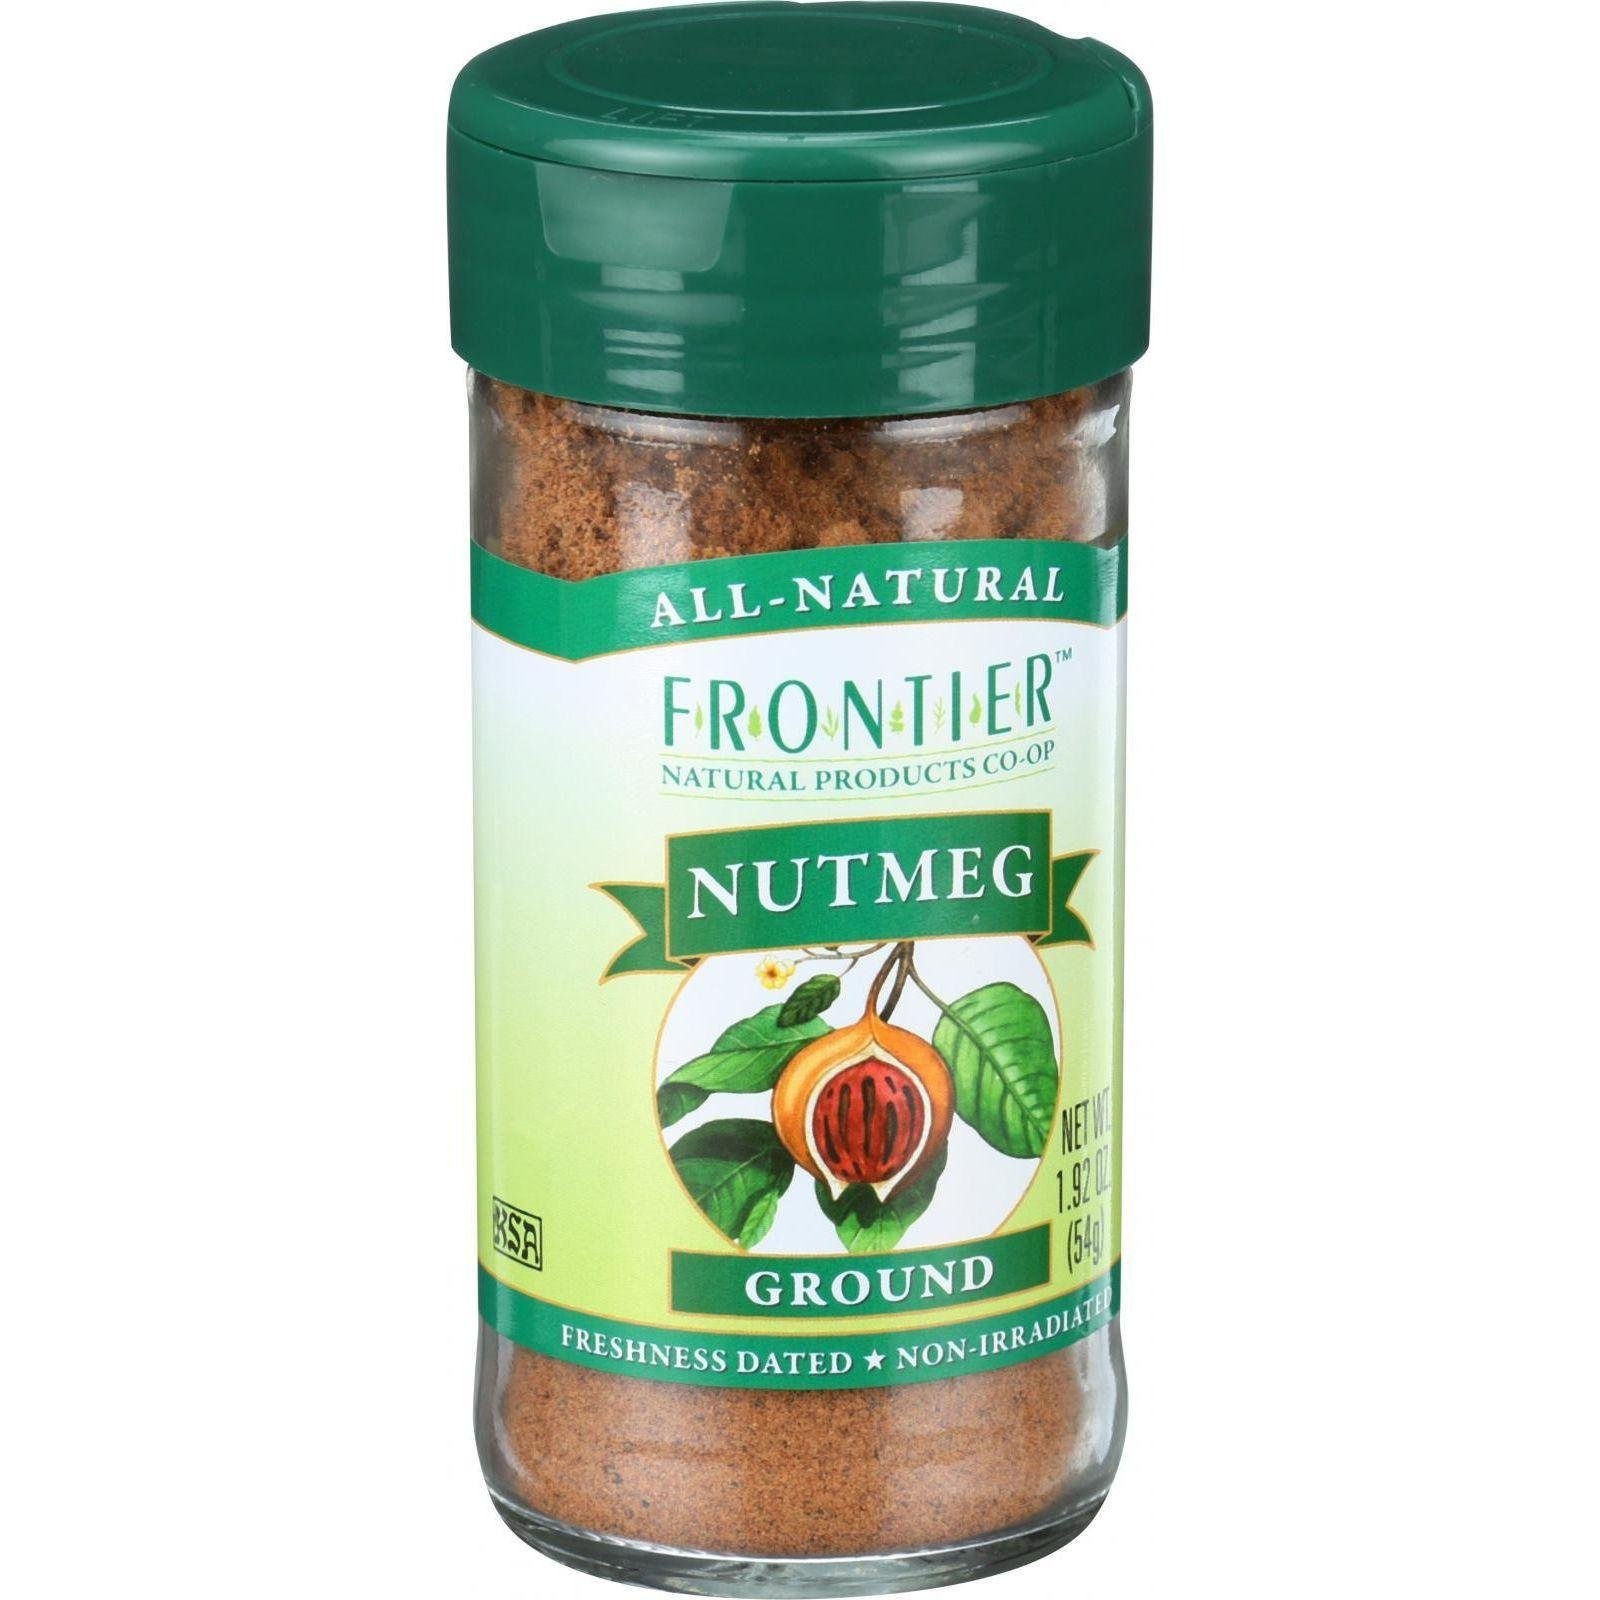
Item Name: Frontier Ground Nutmeg -- 1.92 oz ( Multi-Pack)3
Value: 5.8
Unit: Ounce

Price: 6.45